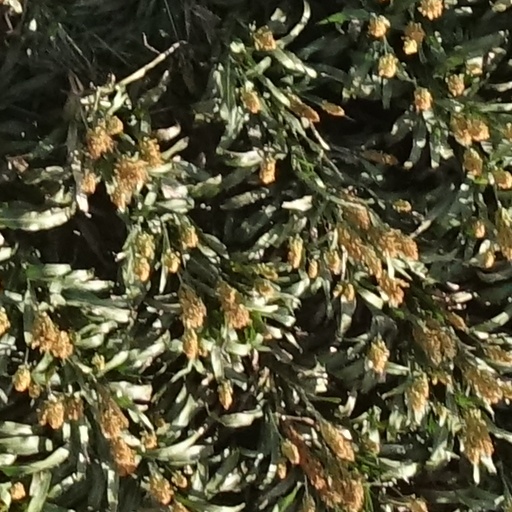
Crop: sorghum